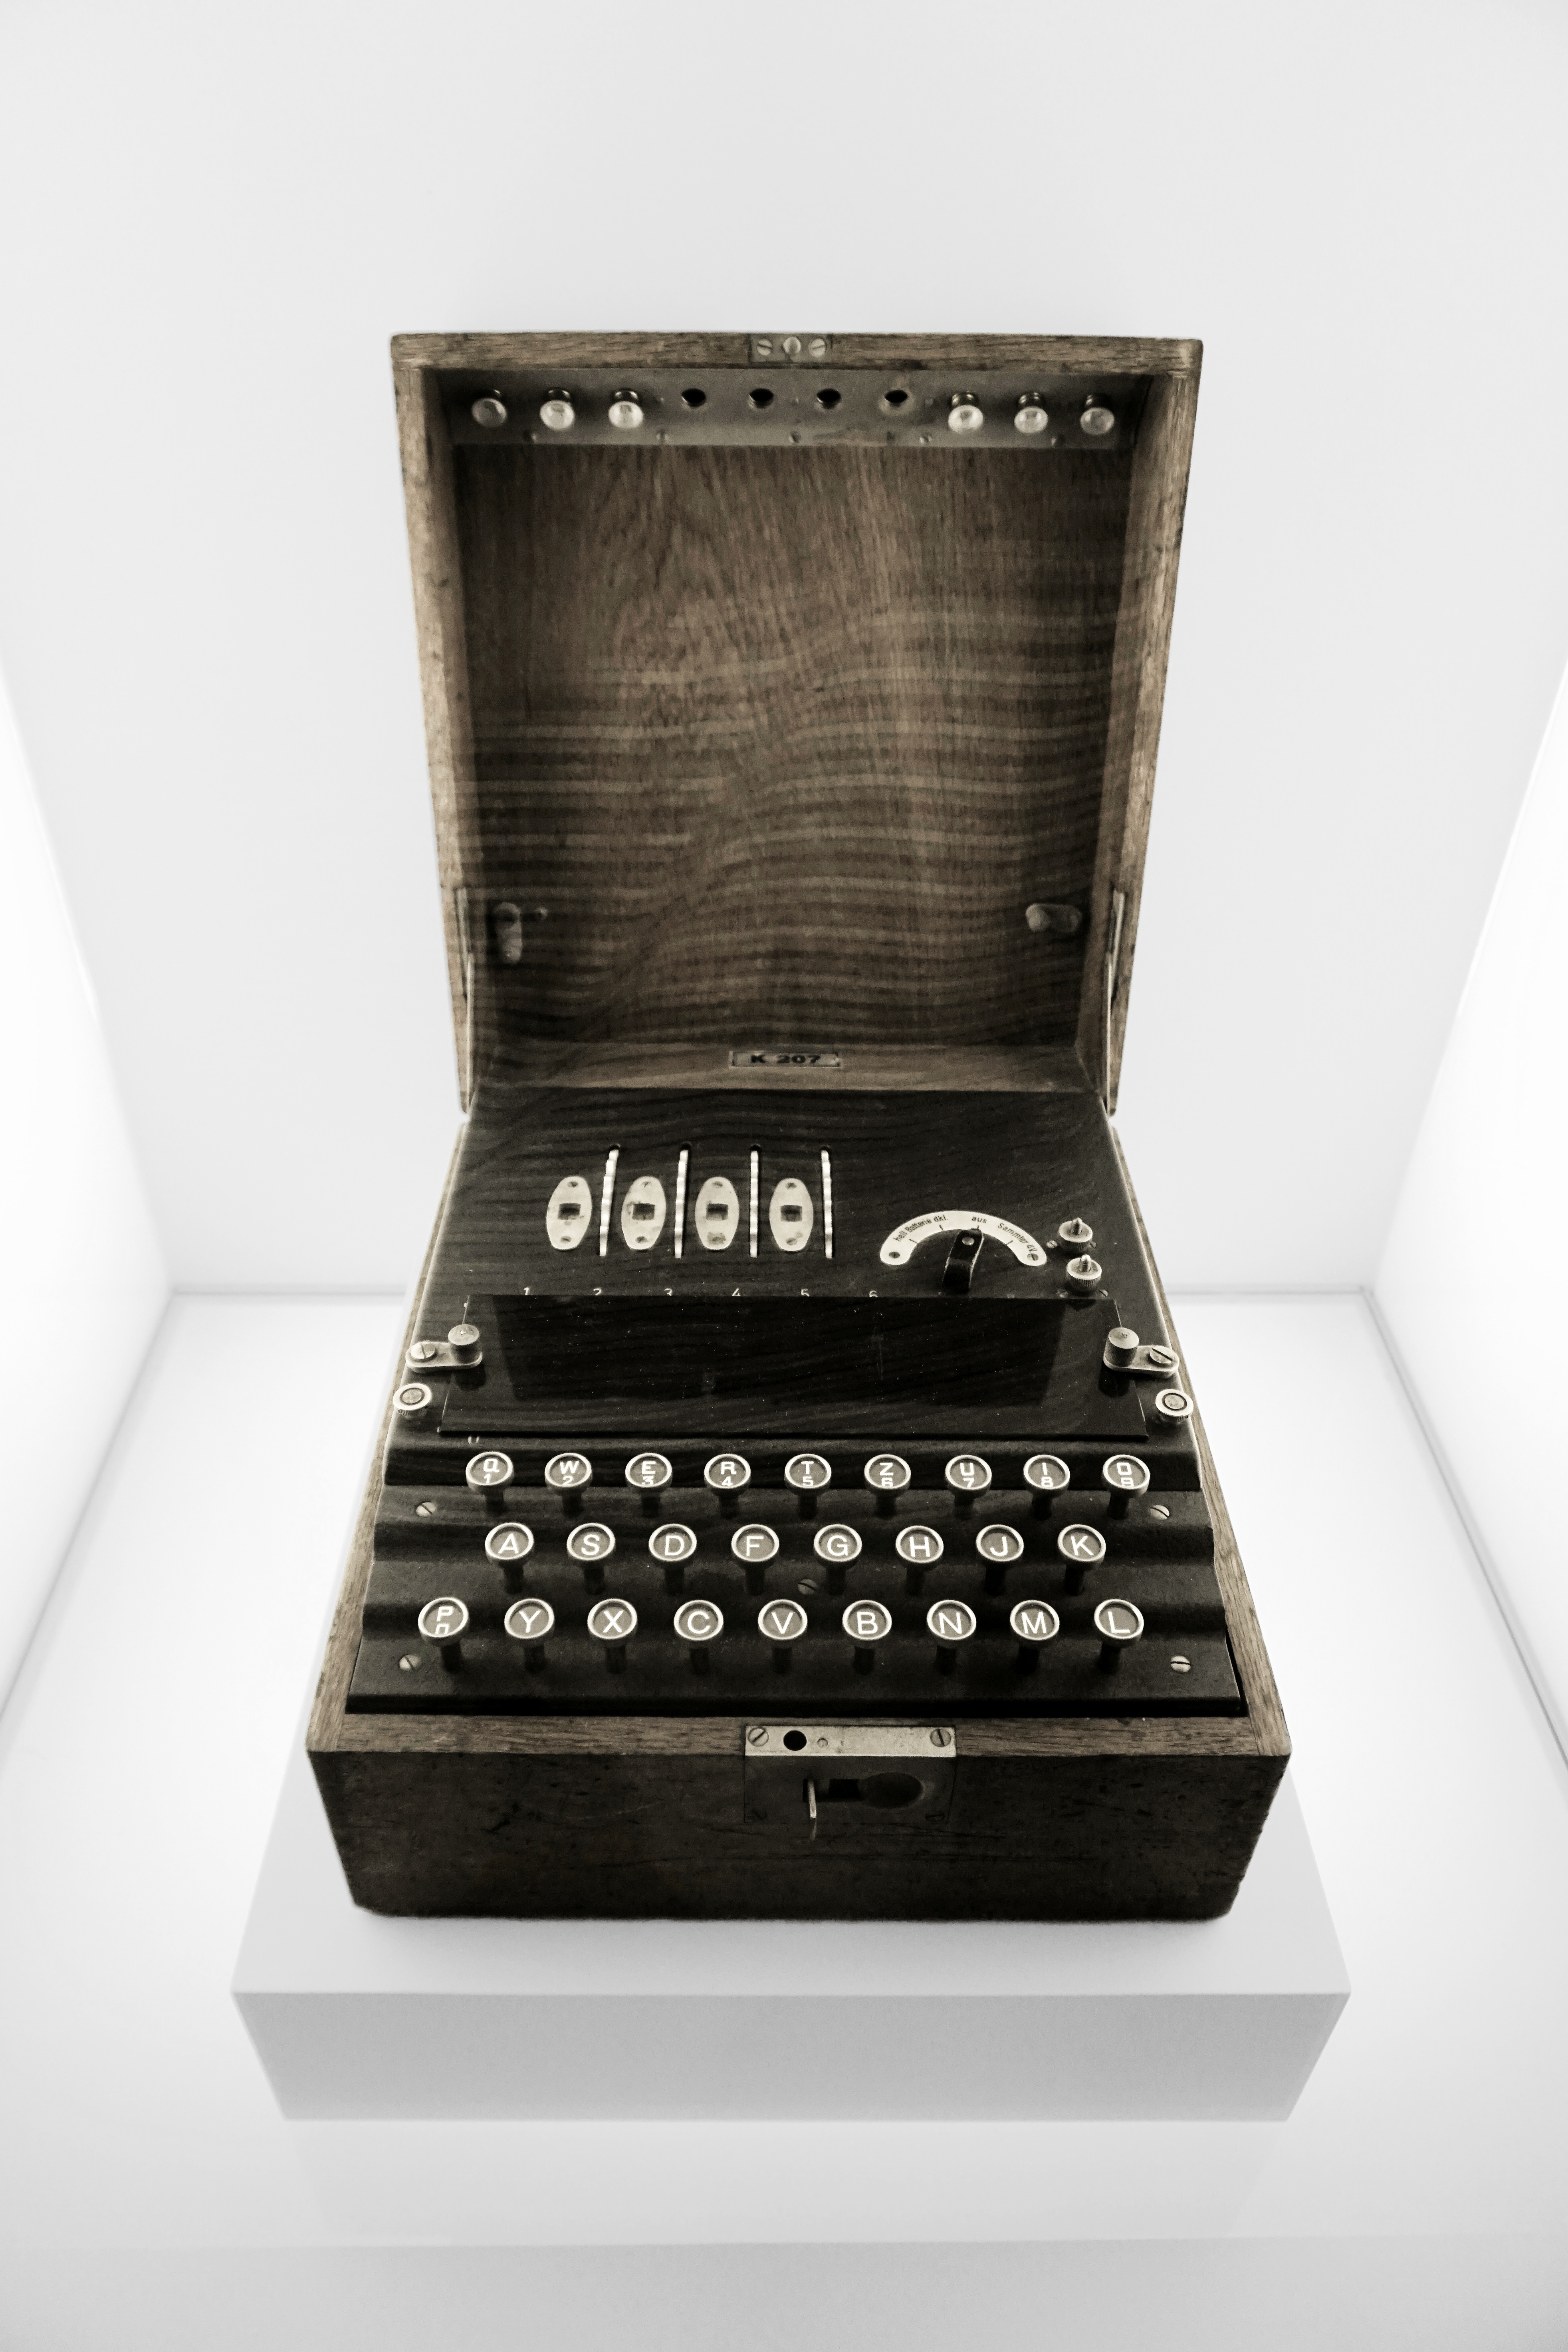
typewriter, communication, machine, war, news, enigma, puzzles, world war ii, encryption, office equipment, rotor key machine